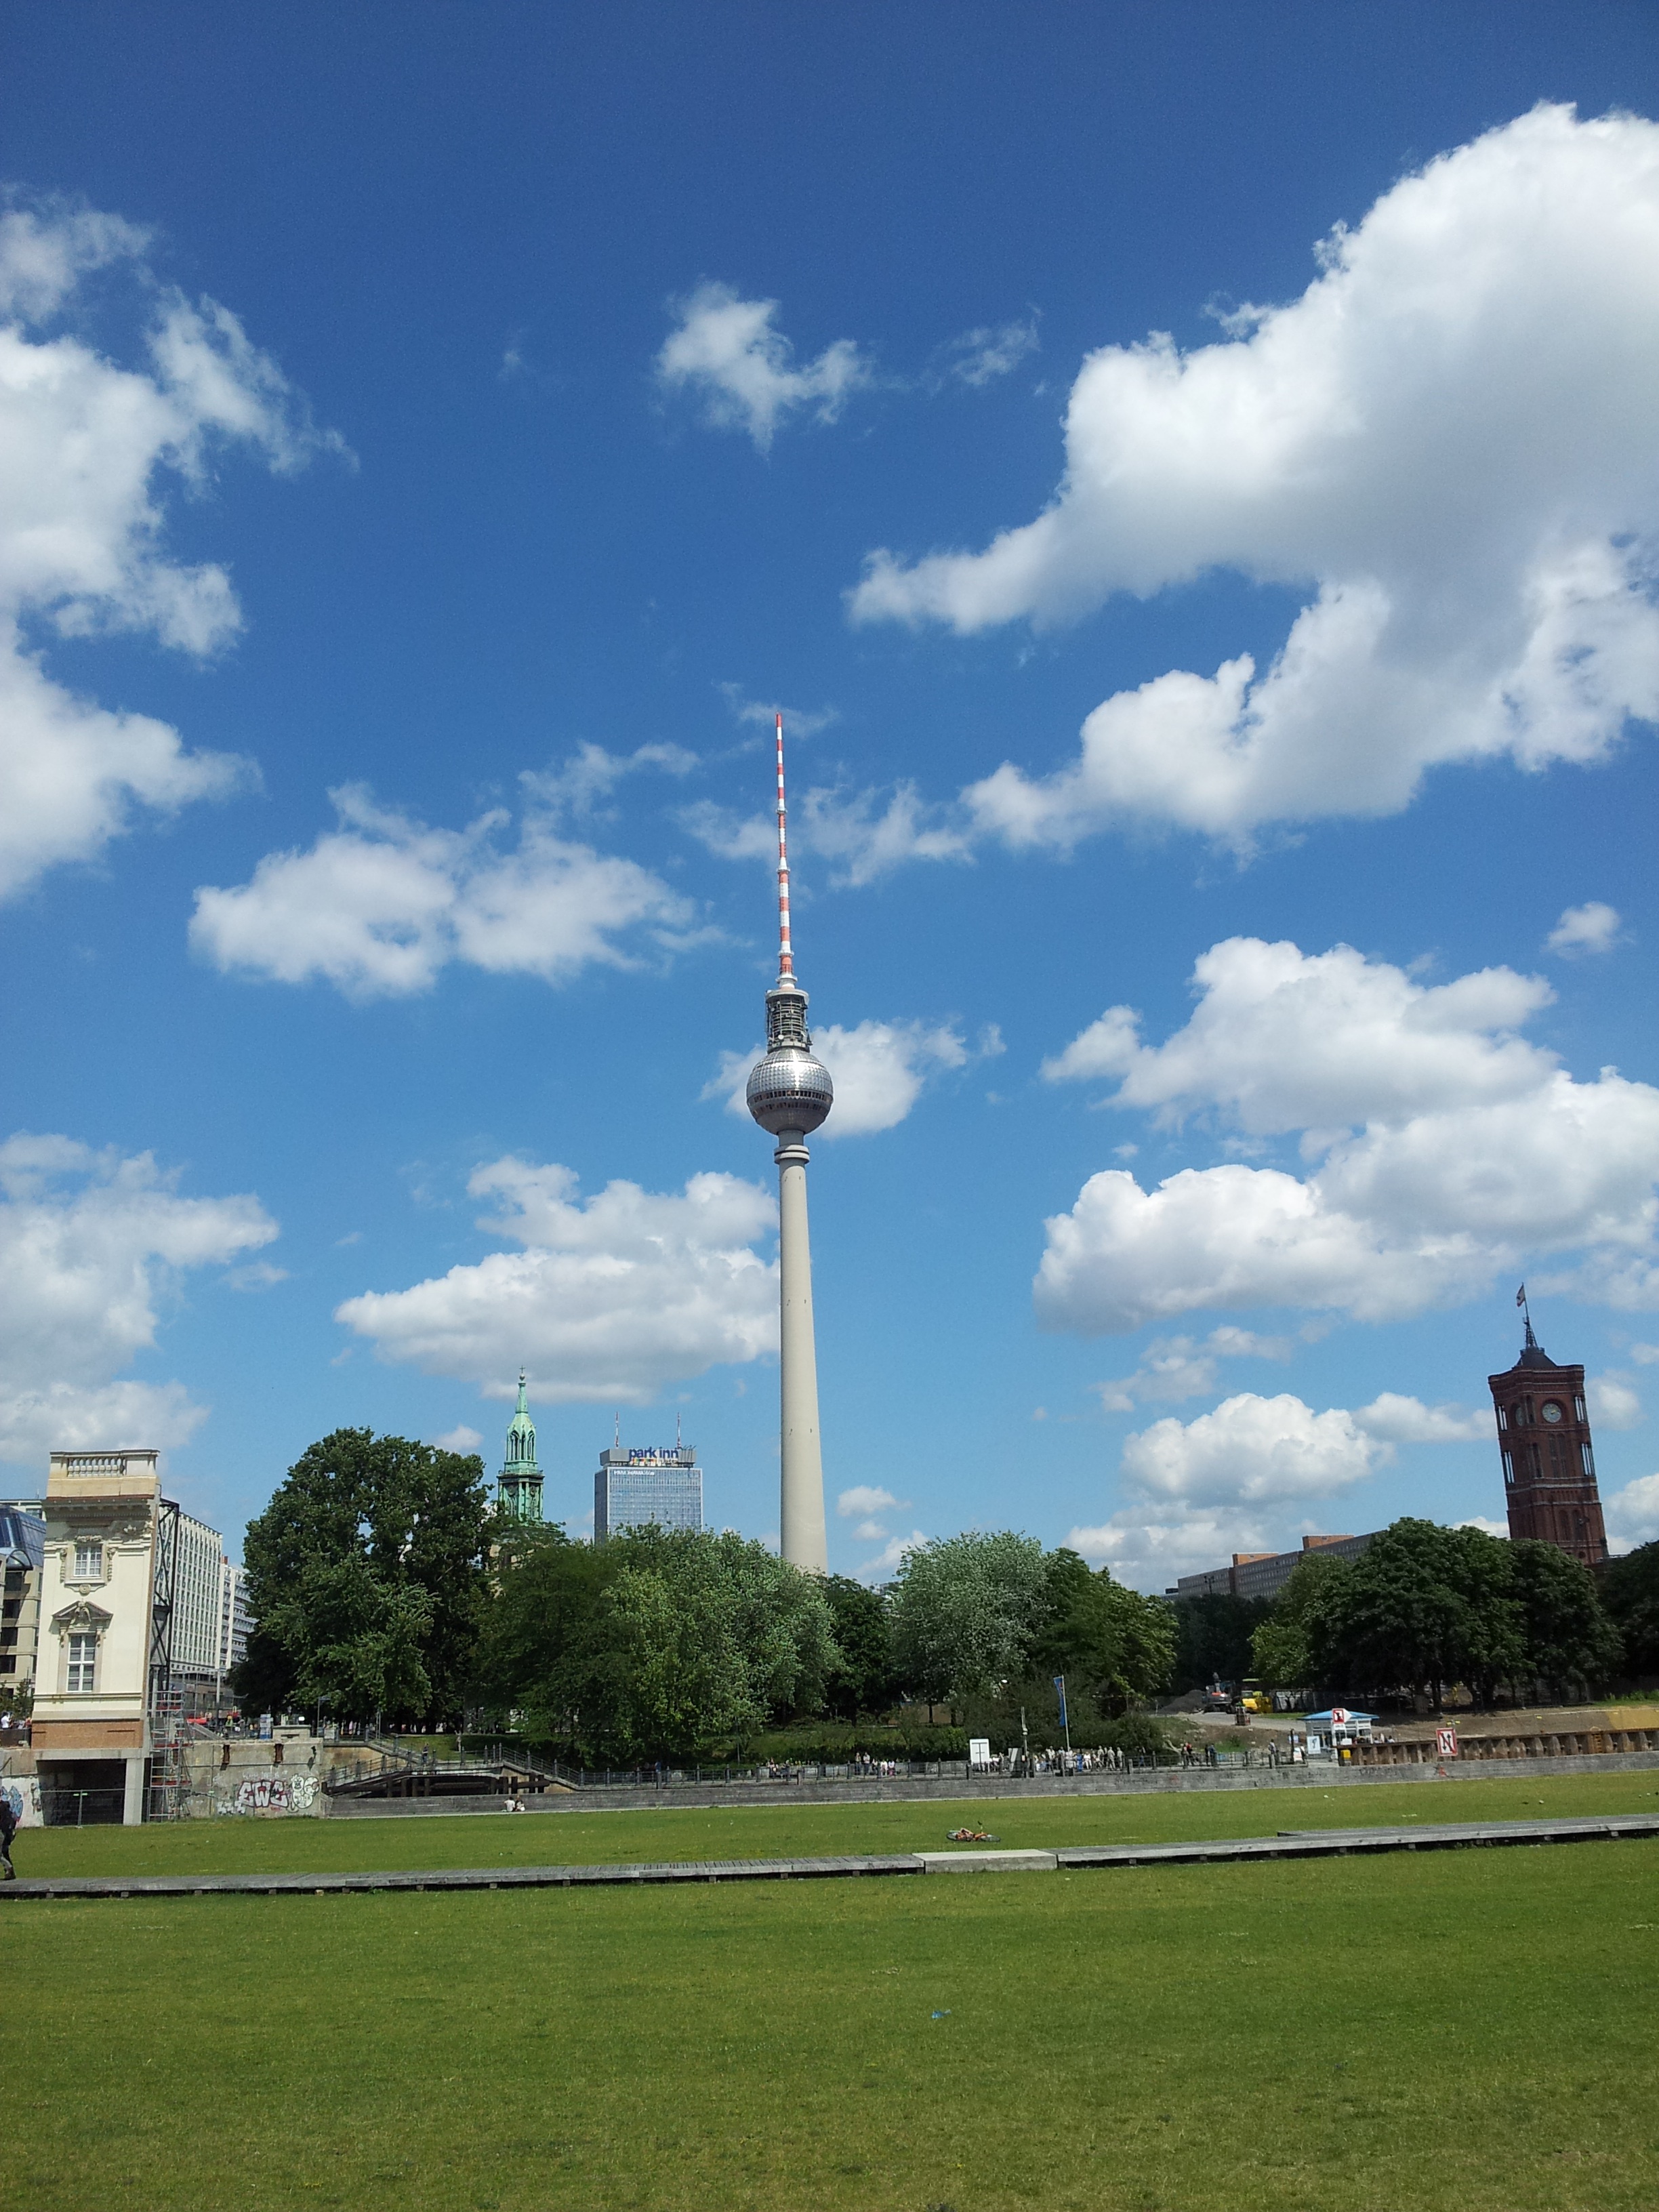
cloud, architecture, structure, sky, meadow, city, monument, tower, mast, landmark, street light, lighting, structures, berlin, tv tower, transmission tower, atmosphere of earth